Katherine River

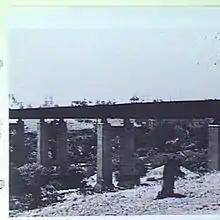
Katherine River Bridge (opened 1929) in 1933

In late January 1998, heavy rain associated with Cyclone Les raised the level of the river by more than 20 metres and flooded a large part of Katherine town. A more recent flood on 6 April 2006 caused a state of emergency to be declared. During this event the river peaked at a height of just below 19 metres at the Katherine bridge on the Stuart Highway.